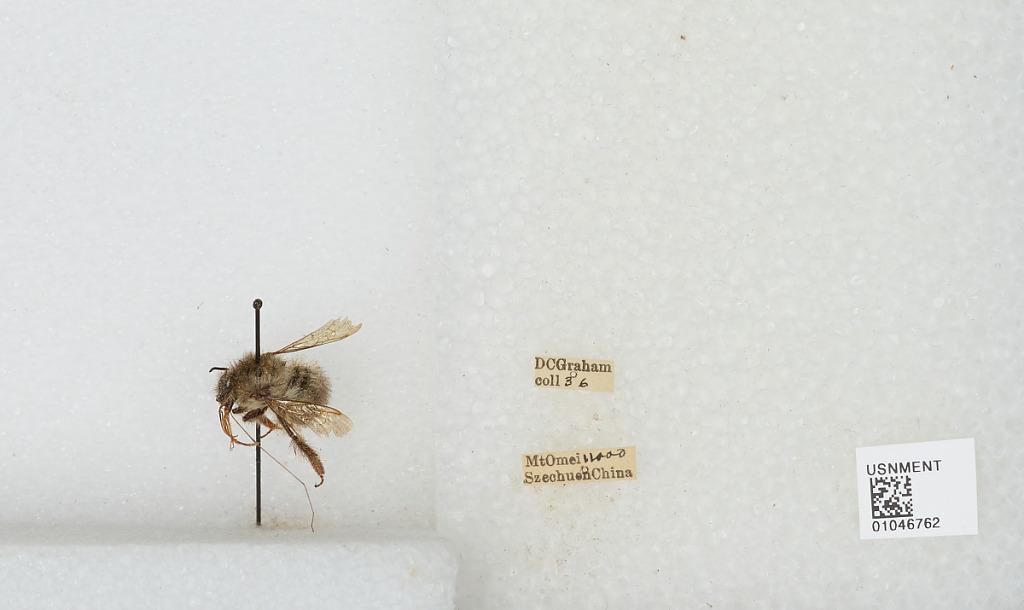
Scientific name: Bombus sp.
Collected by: D. Graham
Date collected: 1936--
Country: China
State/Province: Sichuan
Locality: Mount Emei